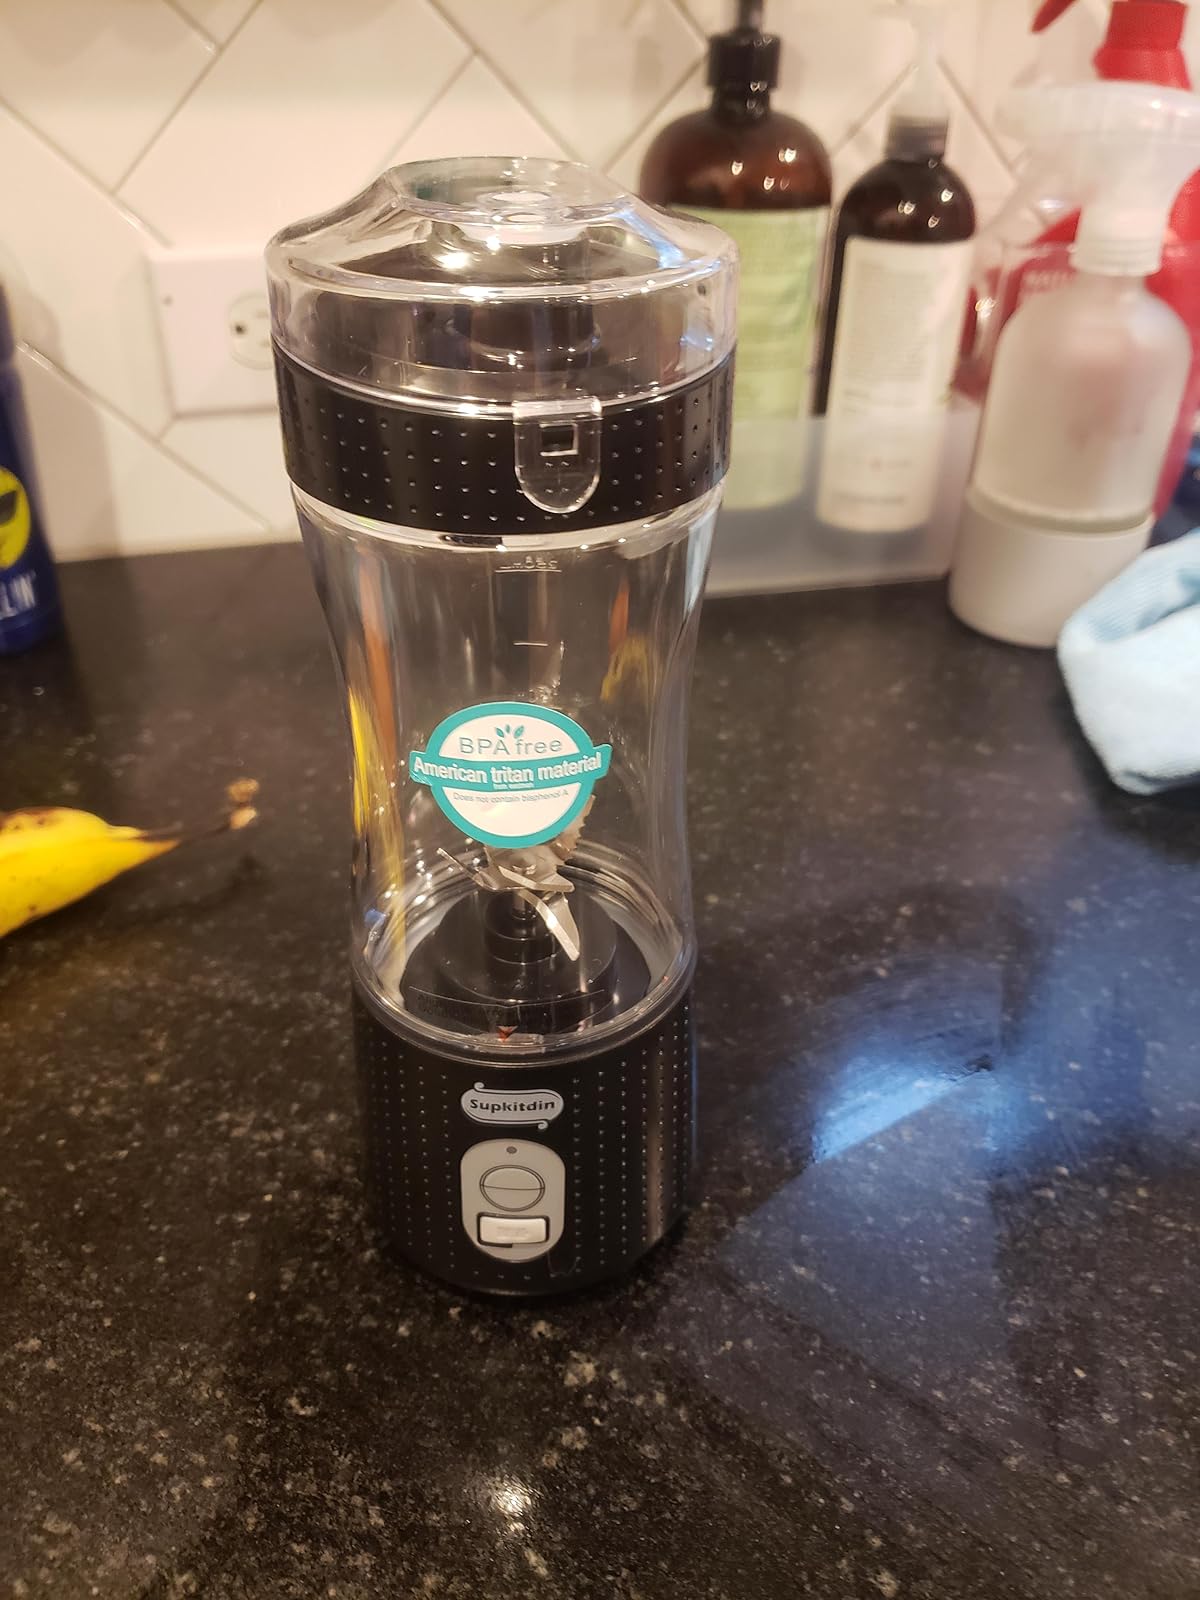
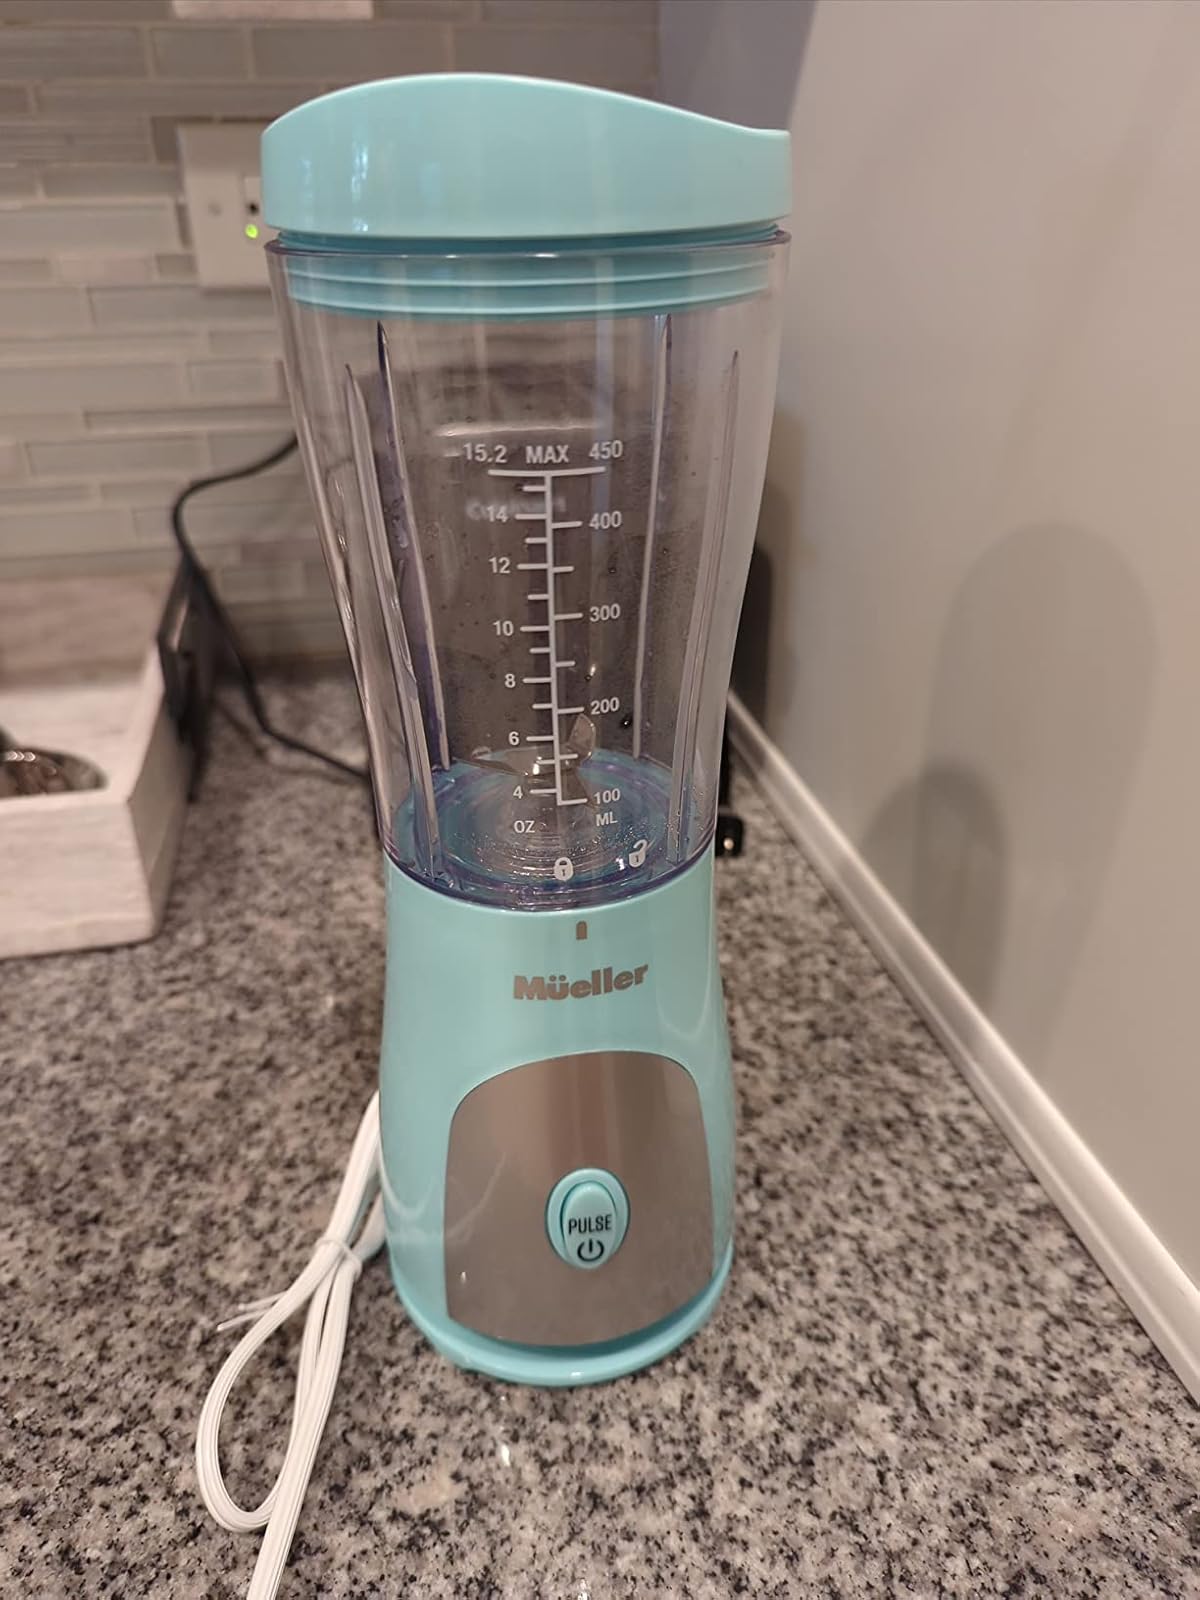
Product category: items_blender
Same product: no